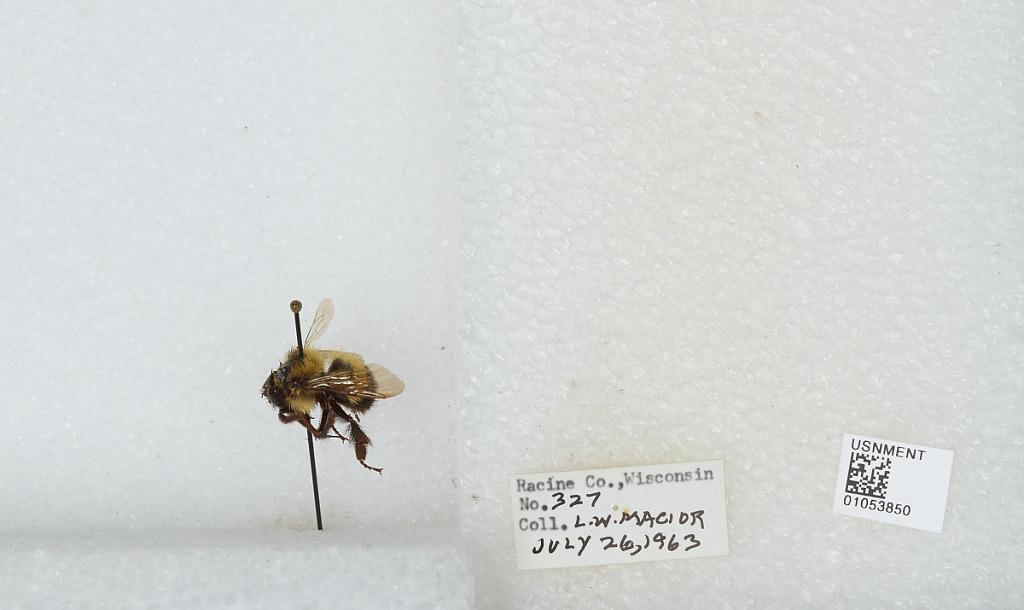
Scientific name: Bombus (Bombus) affinis Cresson
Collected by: L. Macior
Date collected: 1963-7-26
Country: United States
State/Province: Wisconsin
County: Racine
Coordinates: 42.78, -87.76